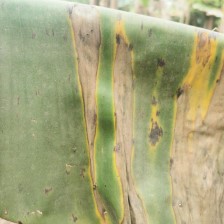
Label: pestalotiopsis